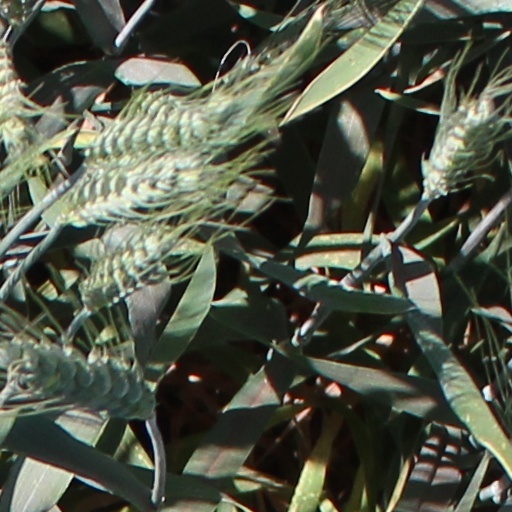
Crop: wheat